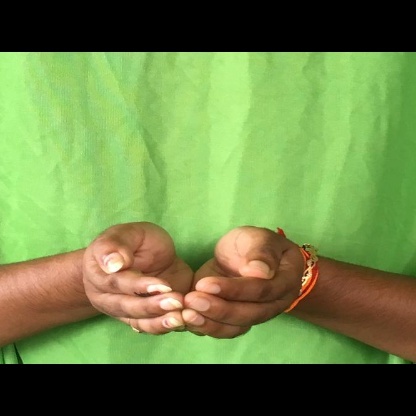
Mudra: Pushpaputa